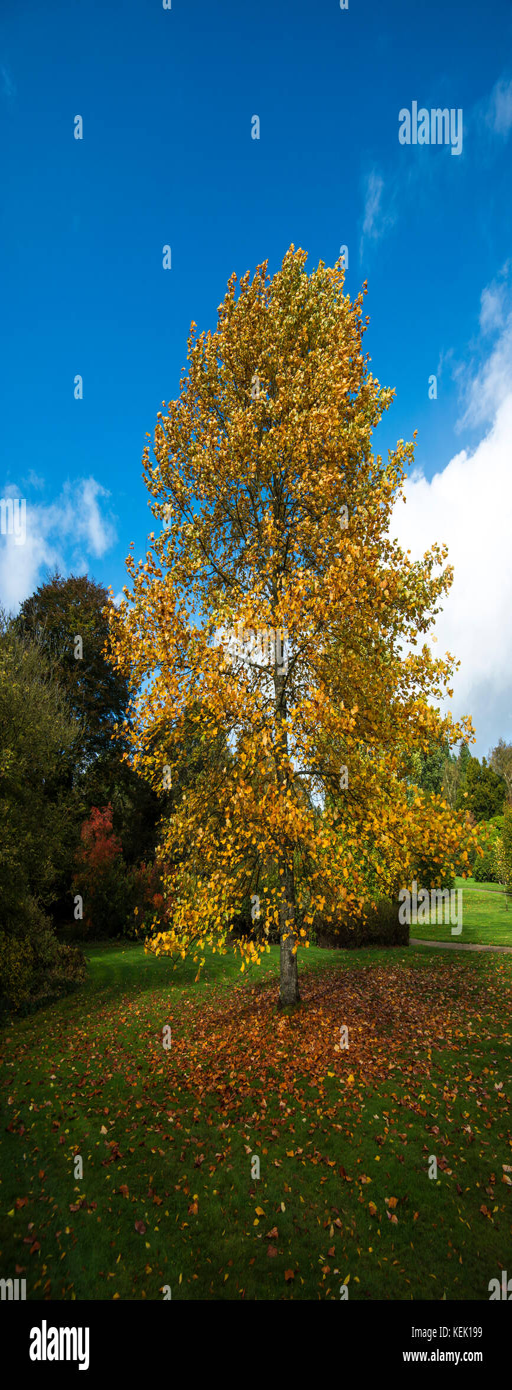
house and gardens in autumn .